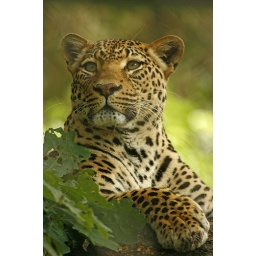
Amari, the female African Leopard lying in her favorite tree at the Maryland Zoo in Baltimore.